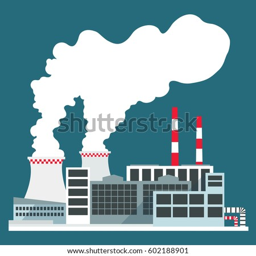
vector illustration of a plant on a blue background .